George Young (swimmer)

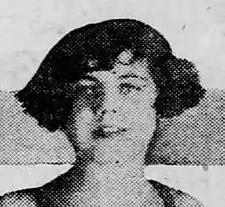
Distance swimmer, wife Margaret Ravoir, 1925

Young met Margaret Ravoir of Philadelphia, an early 1930's romantic interest of George's and accomplished swimmer herself, while training for a Canadian National Exhibition in 1930. She won the Canadian National Exhibition women's 10-mile swim in Lake Ontario each of the years from 1930-2, sharing the honor with George in 1931, when Young won the 15-mile men's division swim.